Madeleine Sami

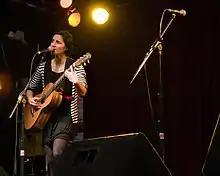
Madeleine Sami performing at the King's Arms, Auckland, 2007

Sami rose to prominence starring in Toa Fraser's play "Bare," directed by Michael Robinson, winning Best Actress at the 1999 Chapman Tripp Theatre Awards. She then was part of Fraser's next play, "No. 2.", which won Perrier Comedy Award at the Edinburgh Fringe Festival.